St. Jude (album)

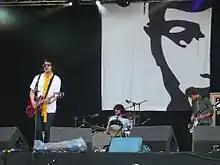
The Courteeners toured throughout 2008 and 2009 for "St. Jude".

The Courteeners went on a tour of the United Kingdom in September 2007. The following month, they released the non-album single "Acrylic", which was promoted with a supporting slot for the Coral. A promotional seven-inch vinyl record was released to coincide with this, featuring an acoustic version of "Bide Your Time". The Courteeners closed out the year with UK tour in December 2007. A music video for "What Took You So Long?" premiered through "Digital Spy" website on 4 January 2008. The song was then released as the lead single from the band's forthcoming album on 14 January 2008; the CD edition included "Slow Down". Two versions were released on seven-inch vinyl: the first with "Not One Could I Give", while the other featured a live version of "What Took You So Long?". The band embarked on a UK tour that continued into February 2008.